Marion Carnegie Public Library

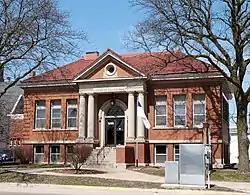

The Marion Carnegie Public Library is a historic building located in Marion, Iowa, United States. The Marion Federation of Women's Clubs was established in 1901 with the purpose of organizing a public library. Adeliza Daniels was the primary force behind the organization, and she contacted Andrew Carnegie to donate funds for the building. After he agreed to a grant of $11,500, the Cedar Rapids architectural firm of Dieman and Fiske designed the brick Neoclassical building. Cedar Rapids contractor A.H. Conner was responsible for construction. It is a single-story structure built over a raised basement and a proment pedimented main entrance. The new library was dedicated on March 16, 1905, and served the community in that form until 1957. In that year the auditorium in the basement was remodeled into a children's reading room. A three-story addition, which doubled the size of the building, was completed in 1961. The building was individually listed on the National Register of Historic Places in 1994. The Marion Public Library has subsequently moved to a new facility, and the Carnegie building is now part of the First United Methodist Church complex. In 2009 it was included as a contributing property in the Marion Commercial Historic District.